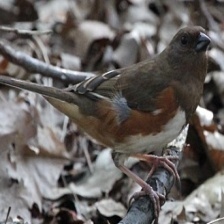
Species: EASTERN TOWEE
Scientific name: PIPILO ERYTHROPHTHALMUS